Jensen Beach, Florida

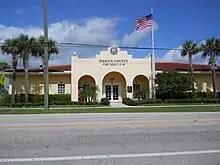
Fire Rescue Station 16 on Savanna Road serves Jensen Beach.

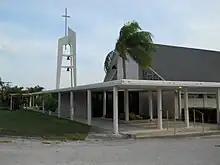
Jensen Beach Community Church

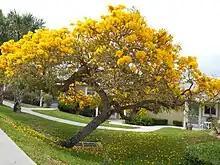
Tabebuia off Savanna Road in Jensen Beach, April 2010, typical of such trees blooming throughout Martin County in the spring

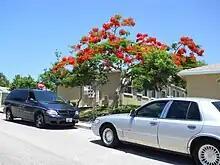
Royal Poinciana off Savanna Road in Jensen Beach, May 2010.

Jensen Beach occupies the northeast corner of Martin County. It is bordered to the east by the Indian River Lagoon and the town of Ocean Breeze, to the southeast by the town of Sewall's Point, to the south by unincorporated Rio, to the southwest by the city of Stuart, the Martin county seat, to the northwest by U.S. Route 1, and to the north by the city of Port St. Lucie in St. Lucie County. Unincorporated North River Shores is to the west of Jensen Beach, on the opposite side of US 1. According to the United States Census Bureau, the CDP has a total area of , of which are land and , or 14.82%, are water.